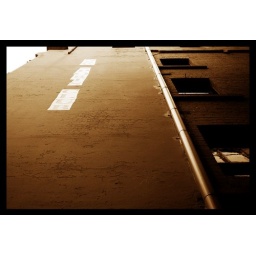
a photo of the sky with a building in the road